Print room

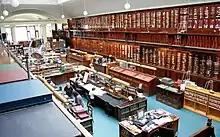
British Museum, Prints And Drawings Study Room

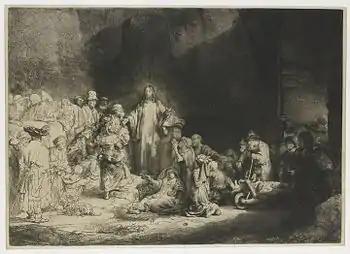
"The Hundred Guilder Print", c.1647-1649, etching by Rembrandt. Most large print rooms have an example of this print

A print room is a room in an art gallery or museum where a collection of old master and modern prints, usually together with drawings, watercolours, and photographs, are held and viewed.